Samuel W. Cockrell House

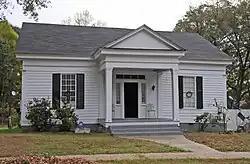

The Samuel W. Cockrell House is a historic antebellum house in Eutaw, Alabama, United States. It was placed on the National Register of Historic Places as part of the Antebellum Homes in Eutaw Thematic Resource on December 6, 1982, due to its architectural significance.